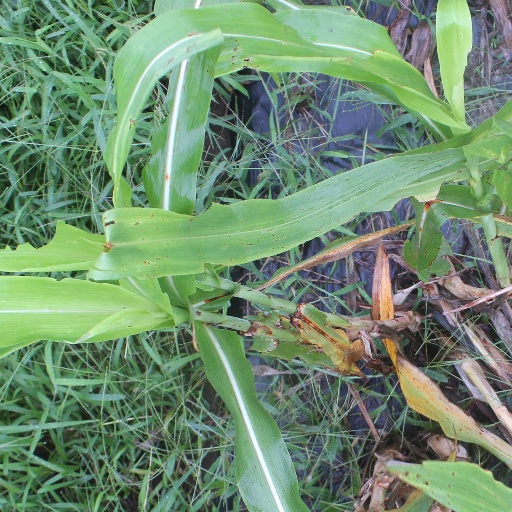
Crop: sorghum